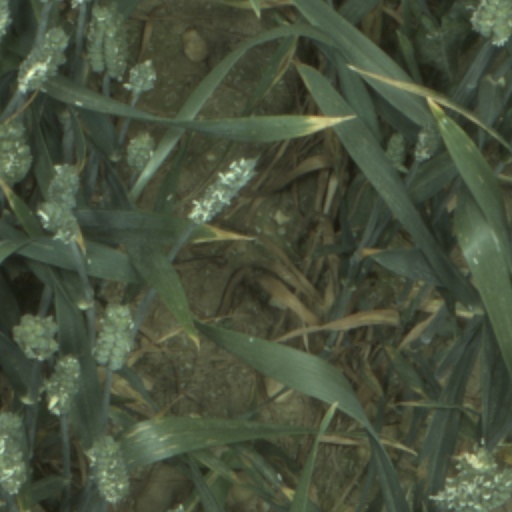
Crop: wheat